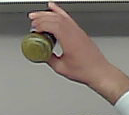
Product: barilla_pesto